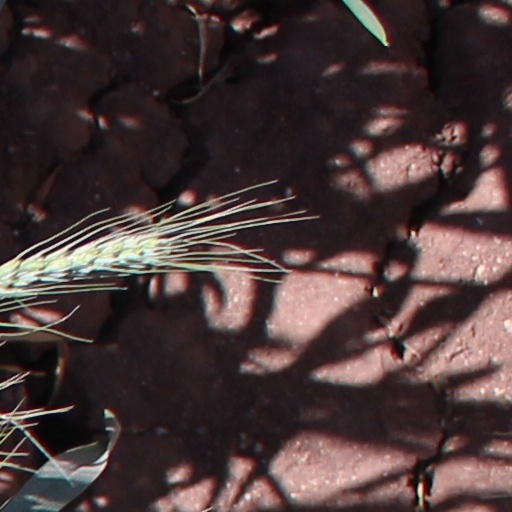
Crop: wheat